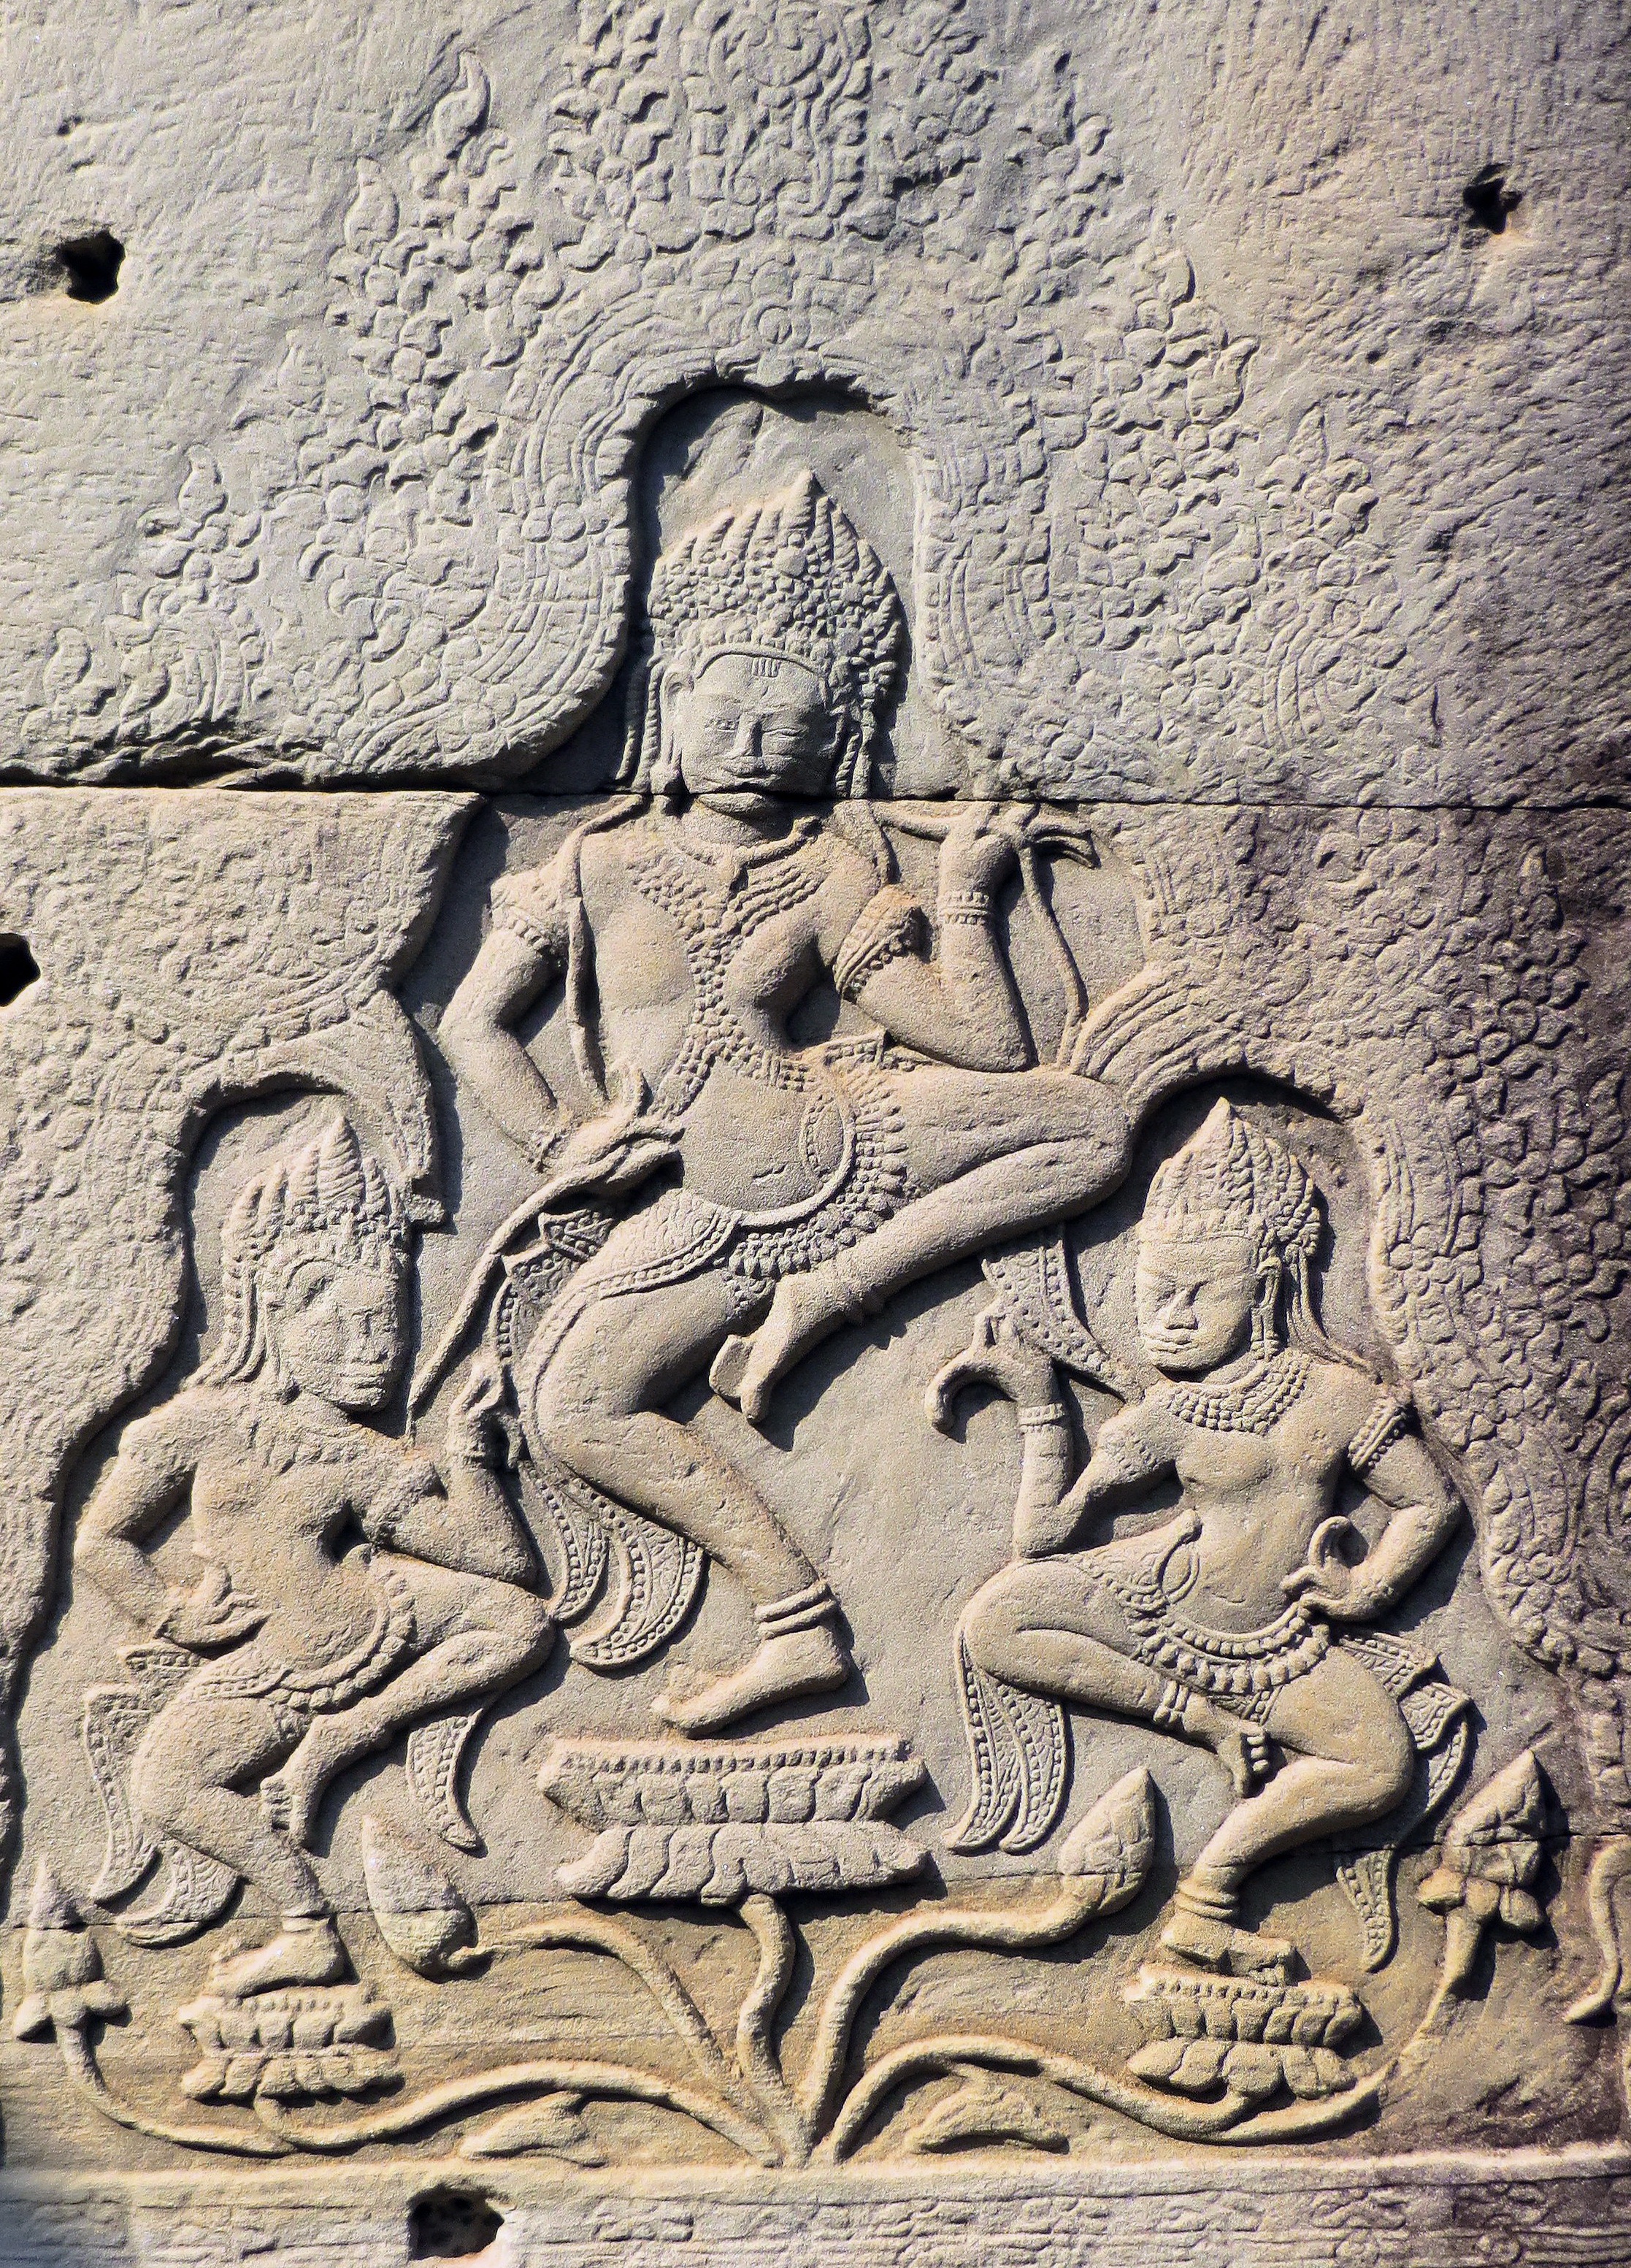
sand, rock, wall, statue, sculpture, art, dancers, sketch, drawing, archaeology, temple, ruins, cambodia, statues, sculptures, carving, relief, angkor, stone carving, bayon, ancient history